Woodland jumping mouse

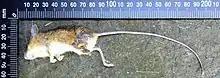
Woodland jumping mouse killed by cat in Sheffield, Vermont, with ruler for scale

The woodland jumping mouse is a medium-sized rodent. The species is darker in the south. The mouse has adaptations to live in cold climate.